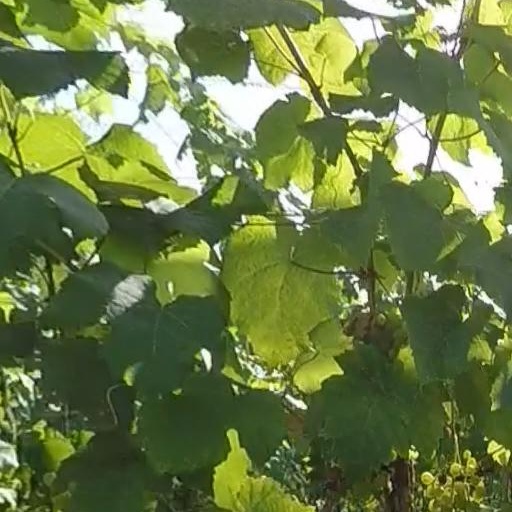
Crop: grape